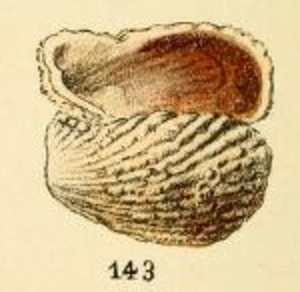
Cardita, les cardites en français, est un genre de mollusques bivalves de la famille des Carditidae.